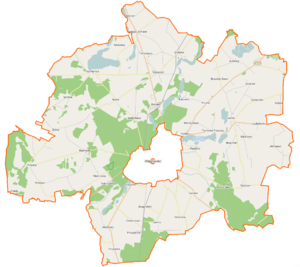
Wągrowiec est une gmina rurale du powiat de Wągrowiec, Grande-Pologne, dans le centre-ouest de la Pologne. Son siège est la ville de Wągrowiec, bien qu'elle ne fasse pas partie du territoire de la gmina.